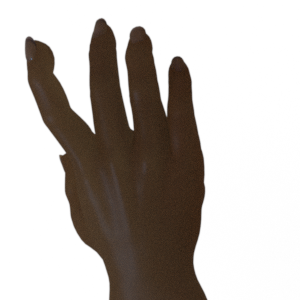
Label: paper